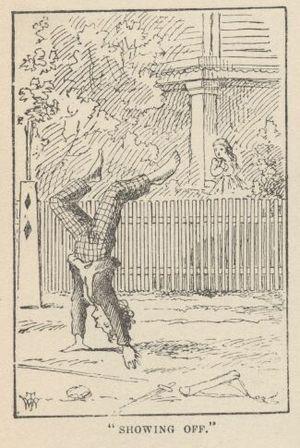
Les Aventures de Tom Sawyer est le premier roman que Mark Twain écrit seul. Il est publié en 1876, d'abord en Angleterre en juin, puis aux États-Unis en décembre.